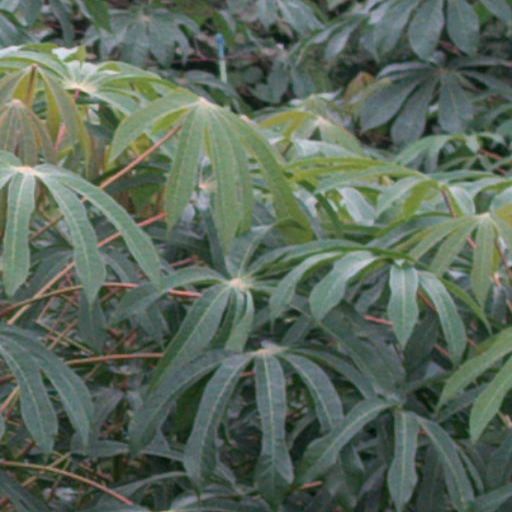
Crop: cassava